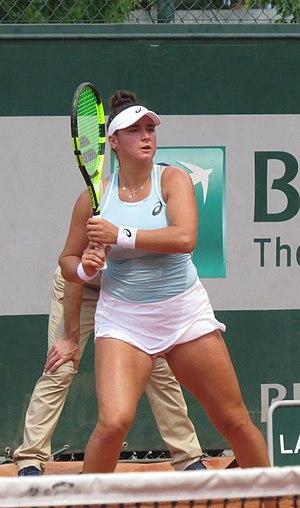
Caroline Dolehide lors de son premier tour des qualifications face à Irina Falconi (court n°12).
Caroline Dolehide, née le 5 septembre 1998 à Hinsdale est une joueuse de tennis américaine.